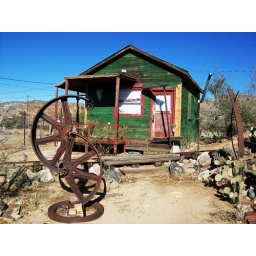
Modern art sculpture outside a colorful house in the 'ghost town' of Chloride, AZ - chloride027